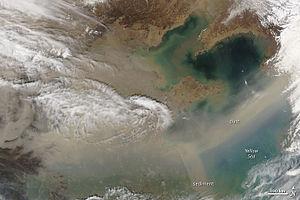
La Grande muraille verte de Chine est le nom donné en République populaire de Chine au plus vaste projet écologique du monde de plantation de forêts destinées à freiner la progression du désert de Gobi, à lutter contre le réchauffement climatique global et à réparer la déforestation passée. La mise en place du projet devrait se terminer en 2074, date à laquelle il devrait s'étendre sur quelque 4 480 kilomètres de long.